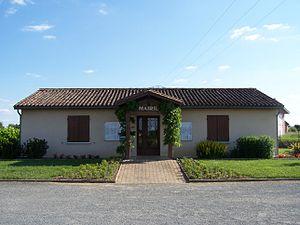
Mairie de Blaignac, Gironde, France
Blaignac est une commune du Sud-Ouest de la France, située dans le département de la Gironde en région Nouvelle-Aquitaine.